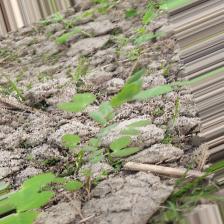
Label: Powdery Mildew